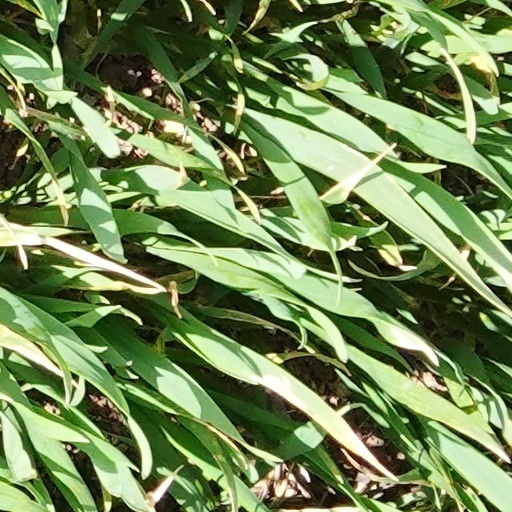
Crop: wheat